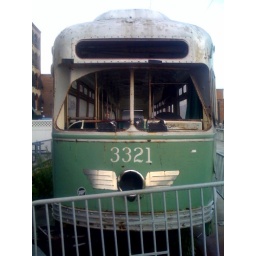
old train in red hook